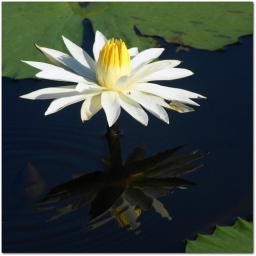
White water-lily in Anderson Gardens is contrasted by the black water of the ornamental lake.